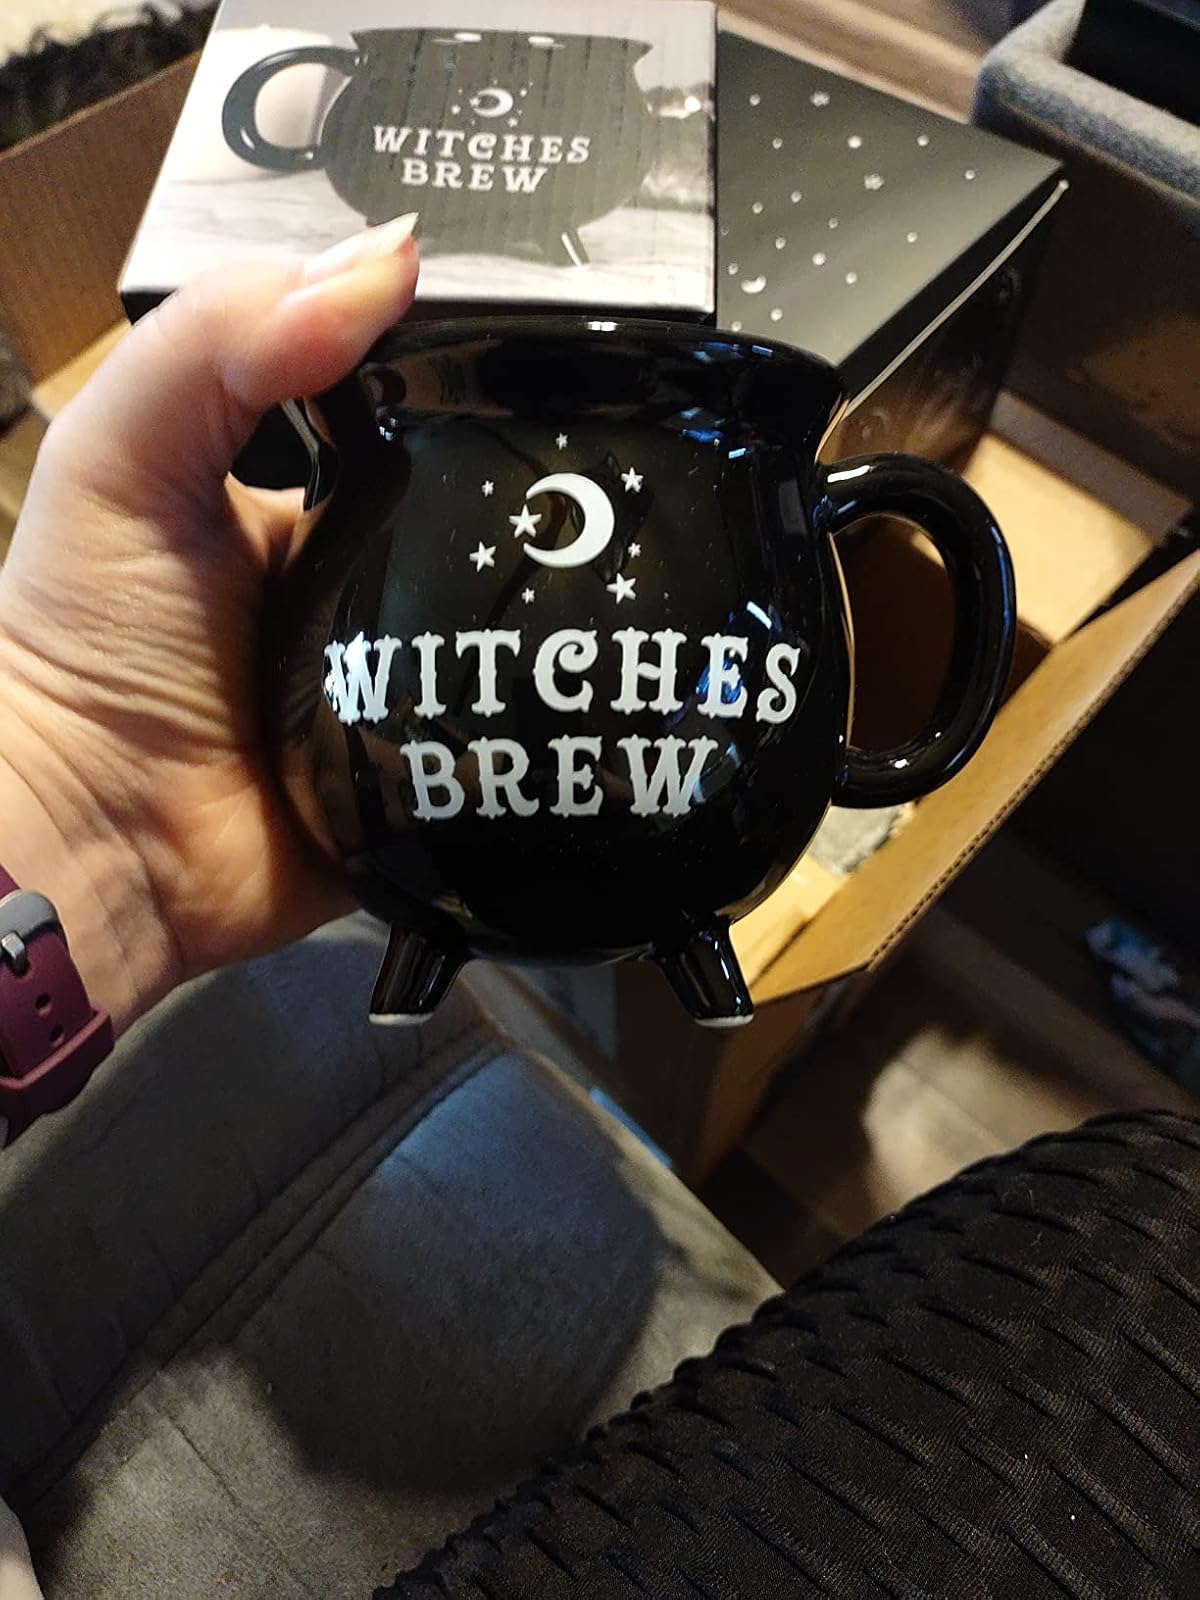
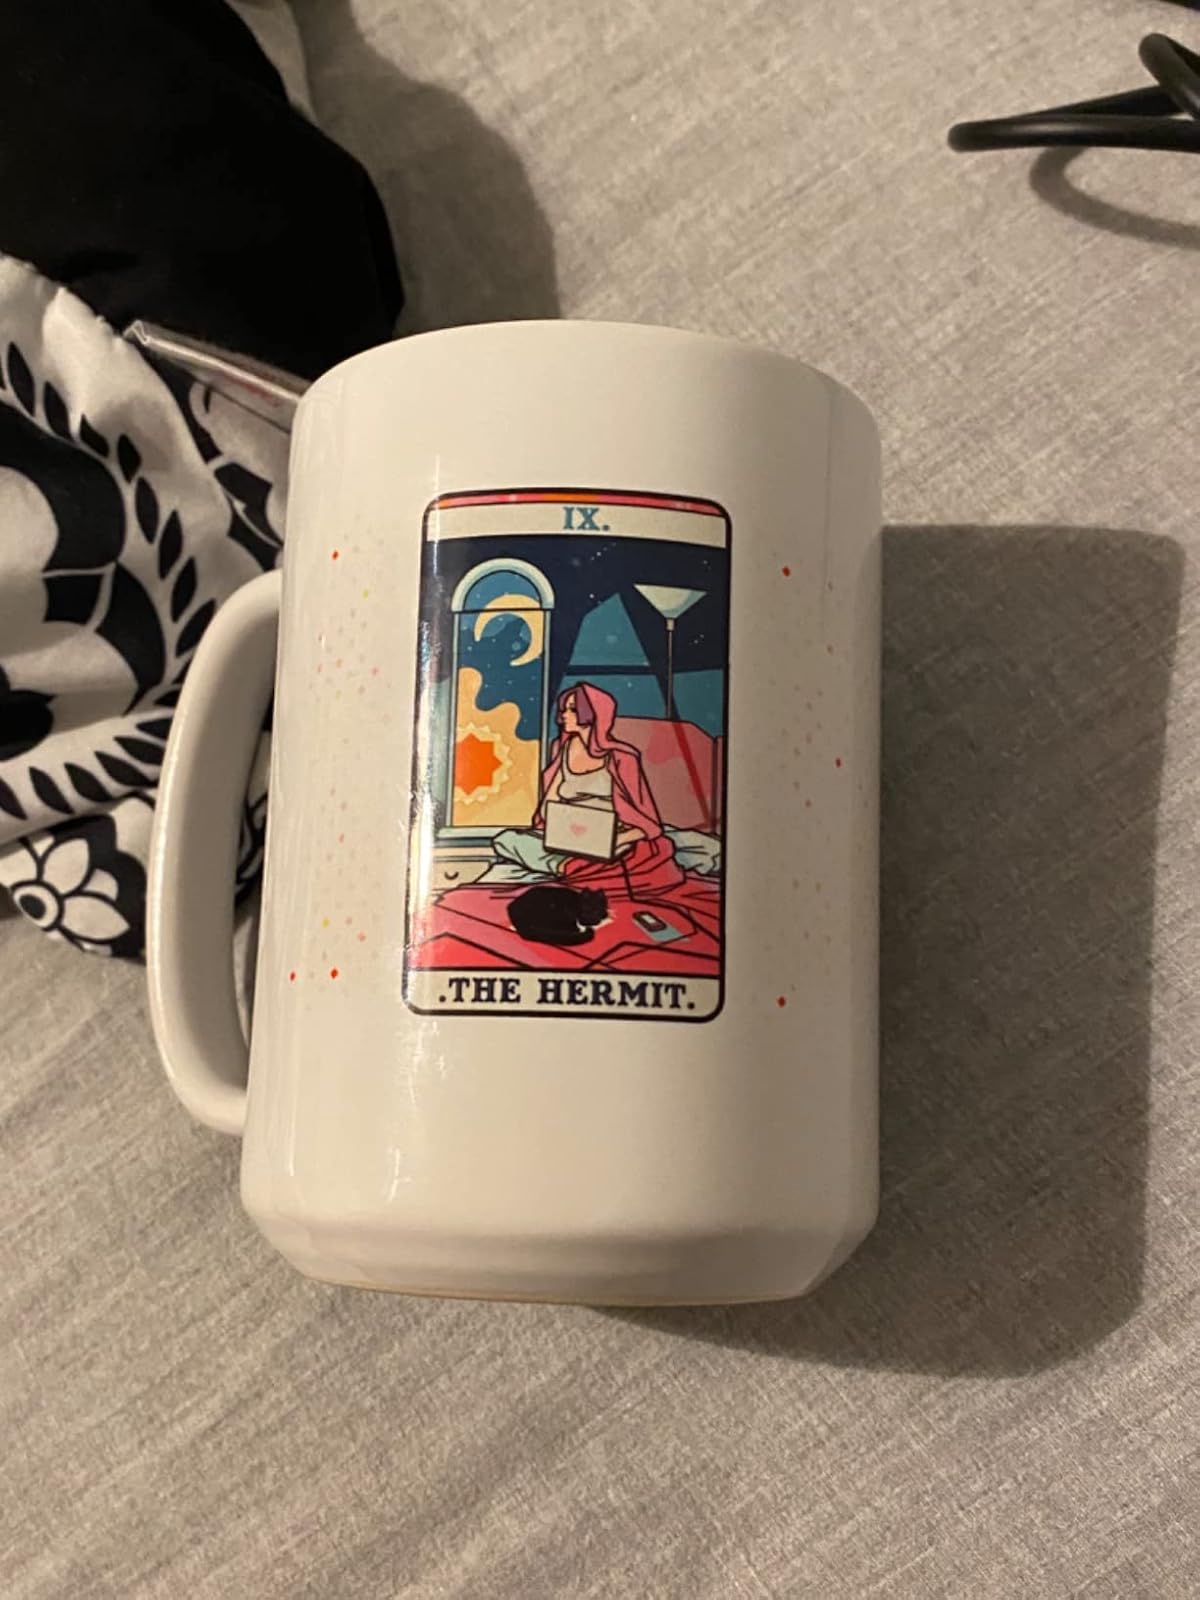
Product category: items_mug
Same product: no